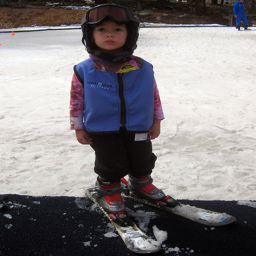
A small kid wearing a pair of skis
There is a small child wearing skis in the snow.
A small child with ski clothes on and snow skis, standing on a dark colored mat with snow behind her.
A child standing wearing ski equipment on a snow field
a little boy standing and waiting to go skiing